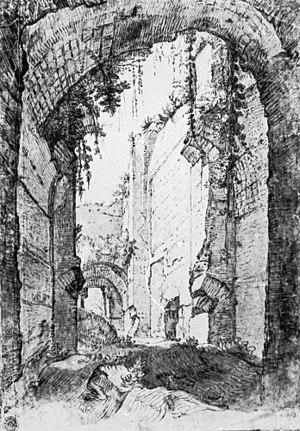
Matthijs Bril ou Mathieu Bril le Jeune, est un peintre paysagiste flamand, frère de Paul Bril.